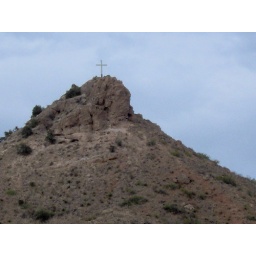
cross on a hill near our home